Charles H. Stonestreet

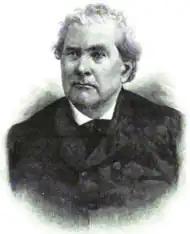
Bust drawing of Charles H. Stonestreet

Stonestreet assumed the Presidency of Georgetown University on August 1, 1851. In May 1852, he commemorated the landing of the Catholic pilgrims in the Maryland Colony by traveling to St. Inigoes, Maryland, with Bishops James Oliver Van de Velde of Chicago, Richard Pius Miles of Nashville, and John Baptist Miège of the Indian Territory East of the Rocky Mountains. During Stonestreet's tenure, the First Plenary Council of Baltimore was held at the college in 1852. This involved the arrival of twelve bishops, a mitred abbot, and two religious superiors. That year, the Medical Department participated in the commencement ceremony for the first time, awarding its first four medical doctorates. During this time, the Georgetown library saw significant growth, including almost 900 books that Stonestreet had shipped from Rome. This period of growth was so substantial that the library in Old North became filled to capacity, and Stonestreet sought to construct a larger facility.